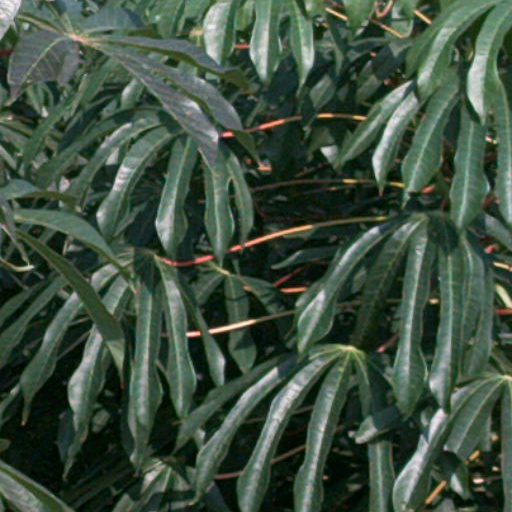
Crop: cassava